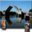
Label: bridge